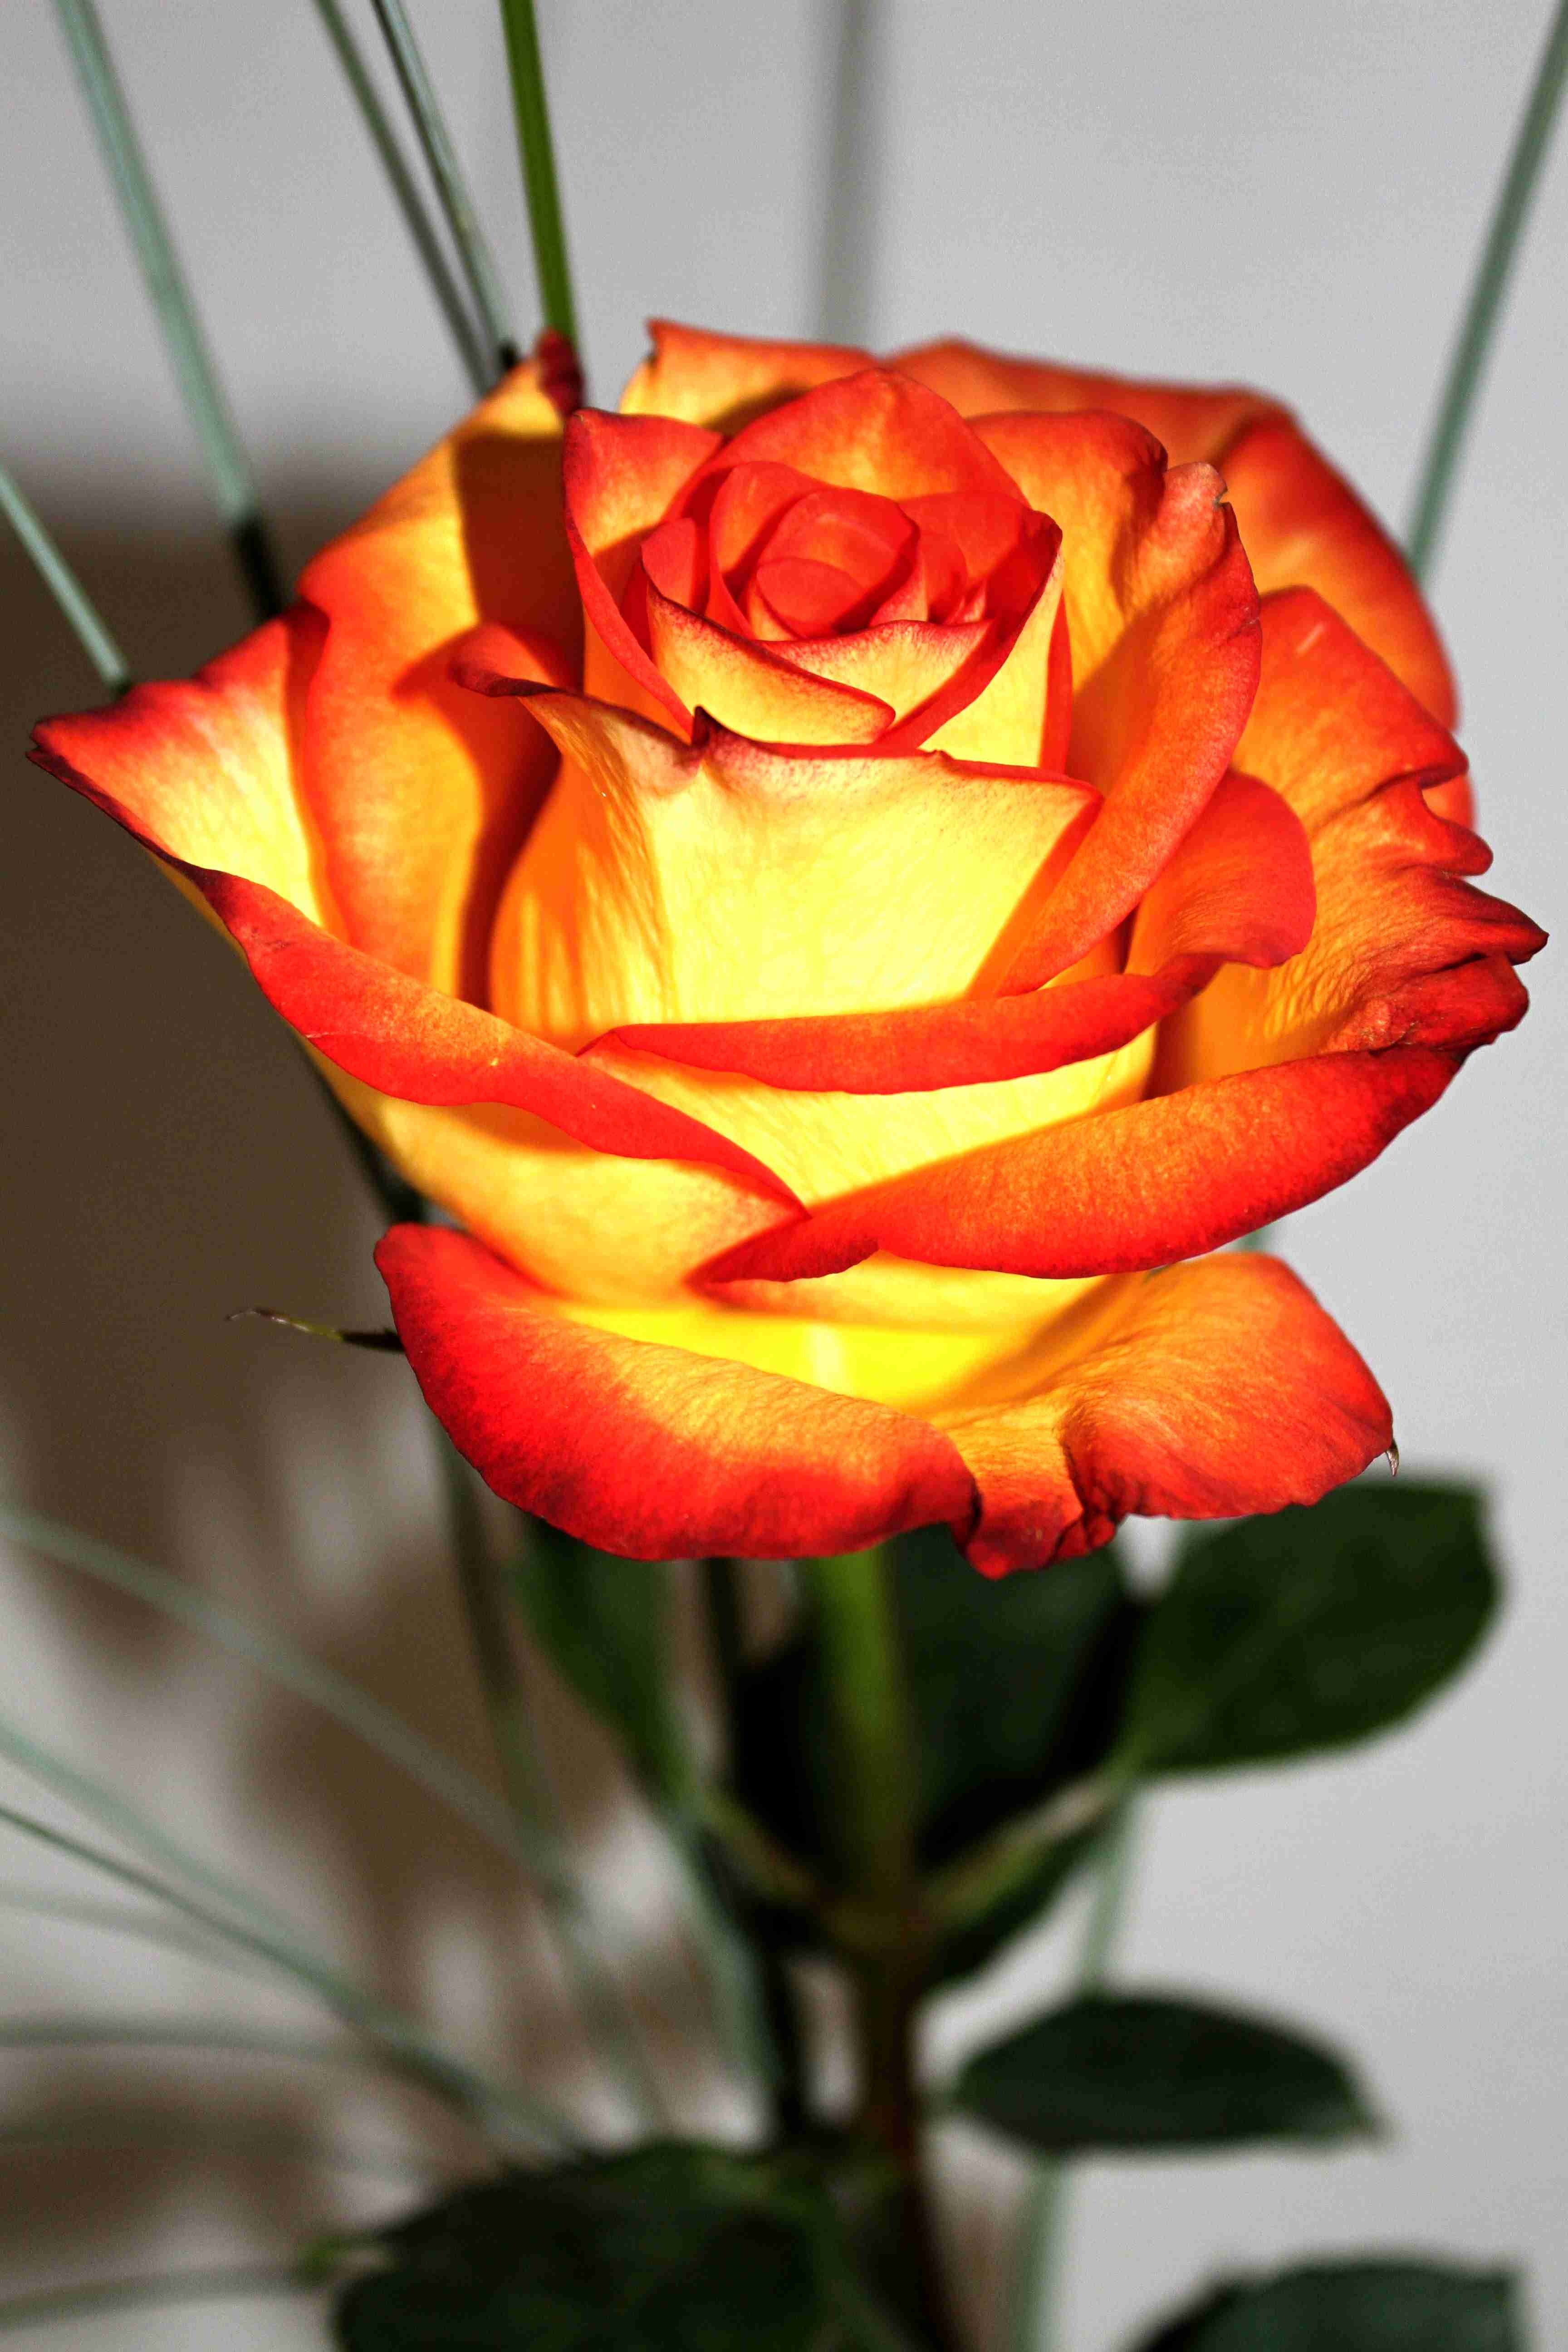
nature, blossom, plant, flower, petal, bloom, love, heart, rose, red, color, romance, colorful, yellow, close, flora, flowers, roses, beauty, beautiful, floristry, rose bloom, macro photography, flowering plant, garden roses, rose family, plant stem, land plant